Evil Uno

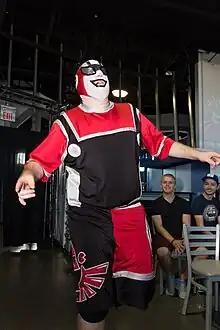
Player Uno making his ring entrance in July 2013

Dansereau first began wrestling at the age of 14. At the time, he went under the name "El PoPo". On an episode of Colt Cabana's podcast, "The Art of Wrestling", he explained that the decision to change his name came, when El Generico wanted to be called Player 1. Uno changed it around and picked the name Uno. He originally planned to learn Spanish after choosing the name.